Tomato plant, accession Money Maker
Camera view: horizontal (90 deg, fisheye); turntable rotation: 150 degrees
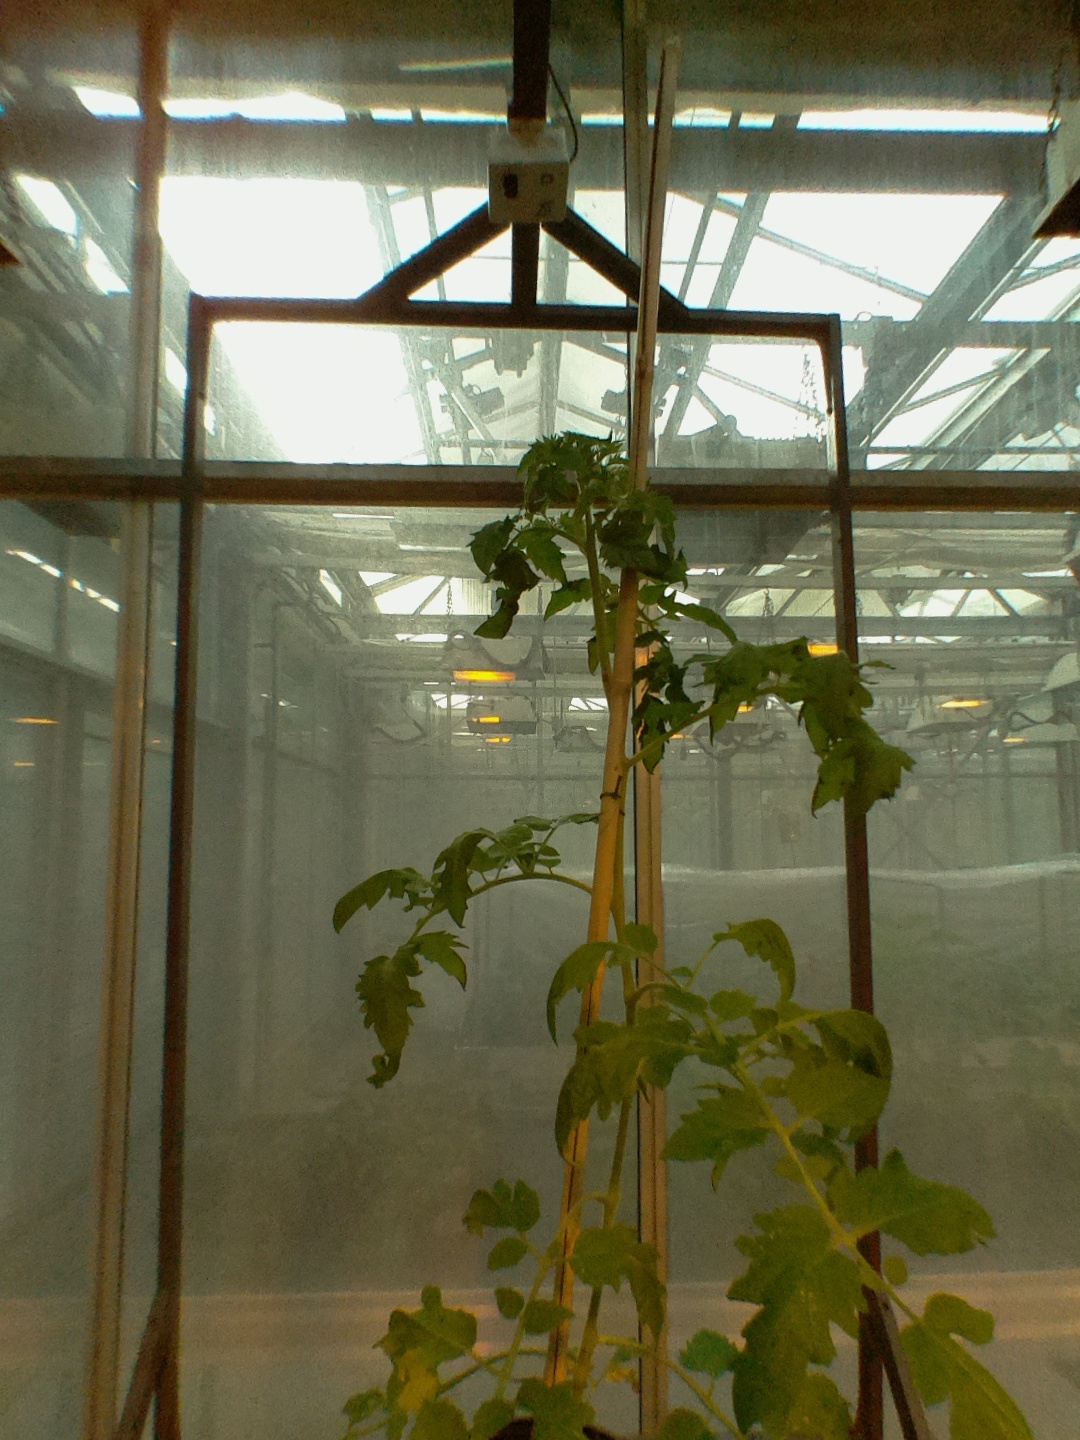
BBCH growth stage 20: First Side shoot start formed